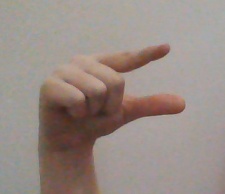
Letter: dal